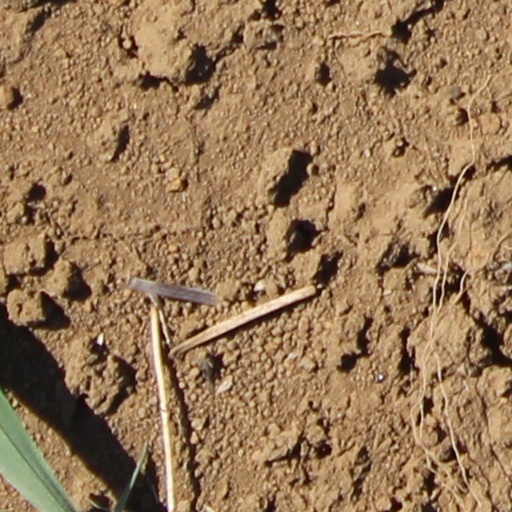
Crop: wheat